ASCII art

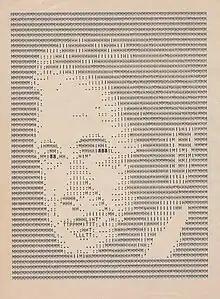
Dag Hammarskjöld, printout from teleprinter 1961–1962

Since 1867, typewriters have been used for creating visual art. Typists could find guides in books or magazines with instructions on how to type portraits or other depictions.